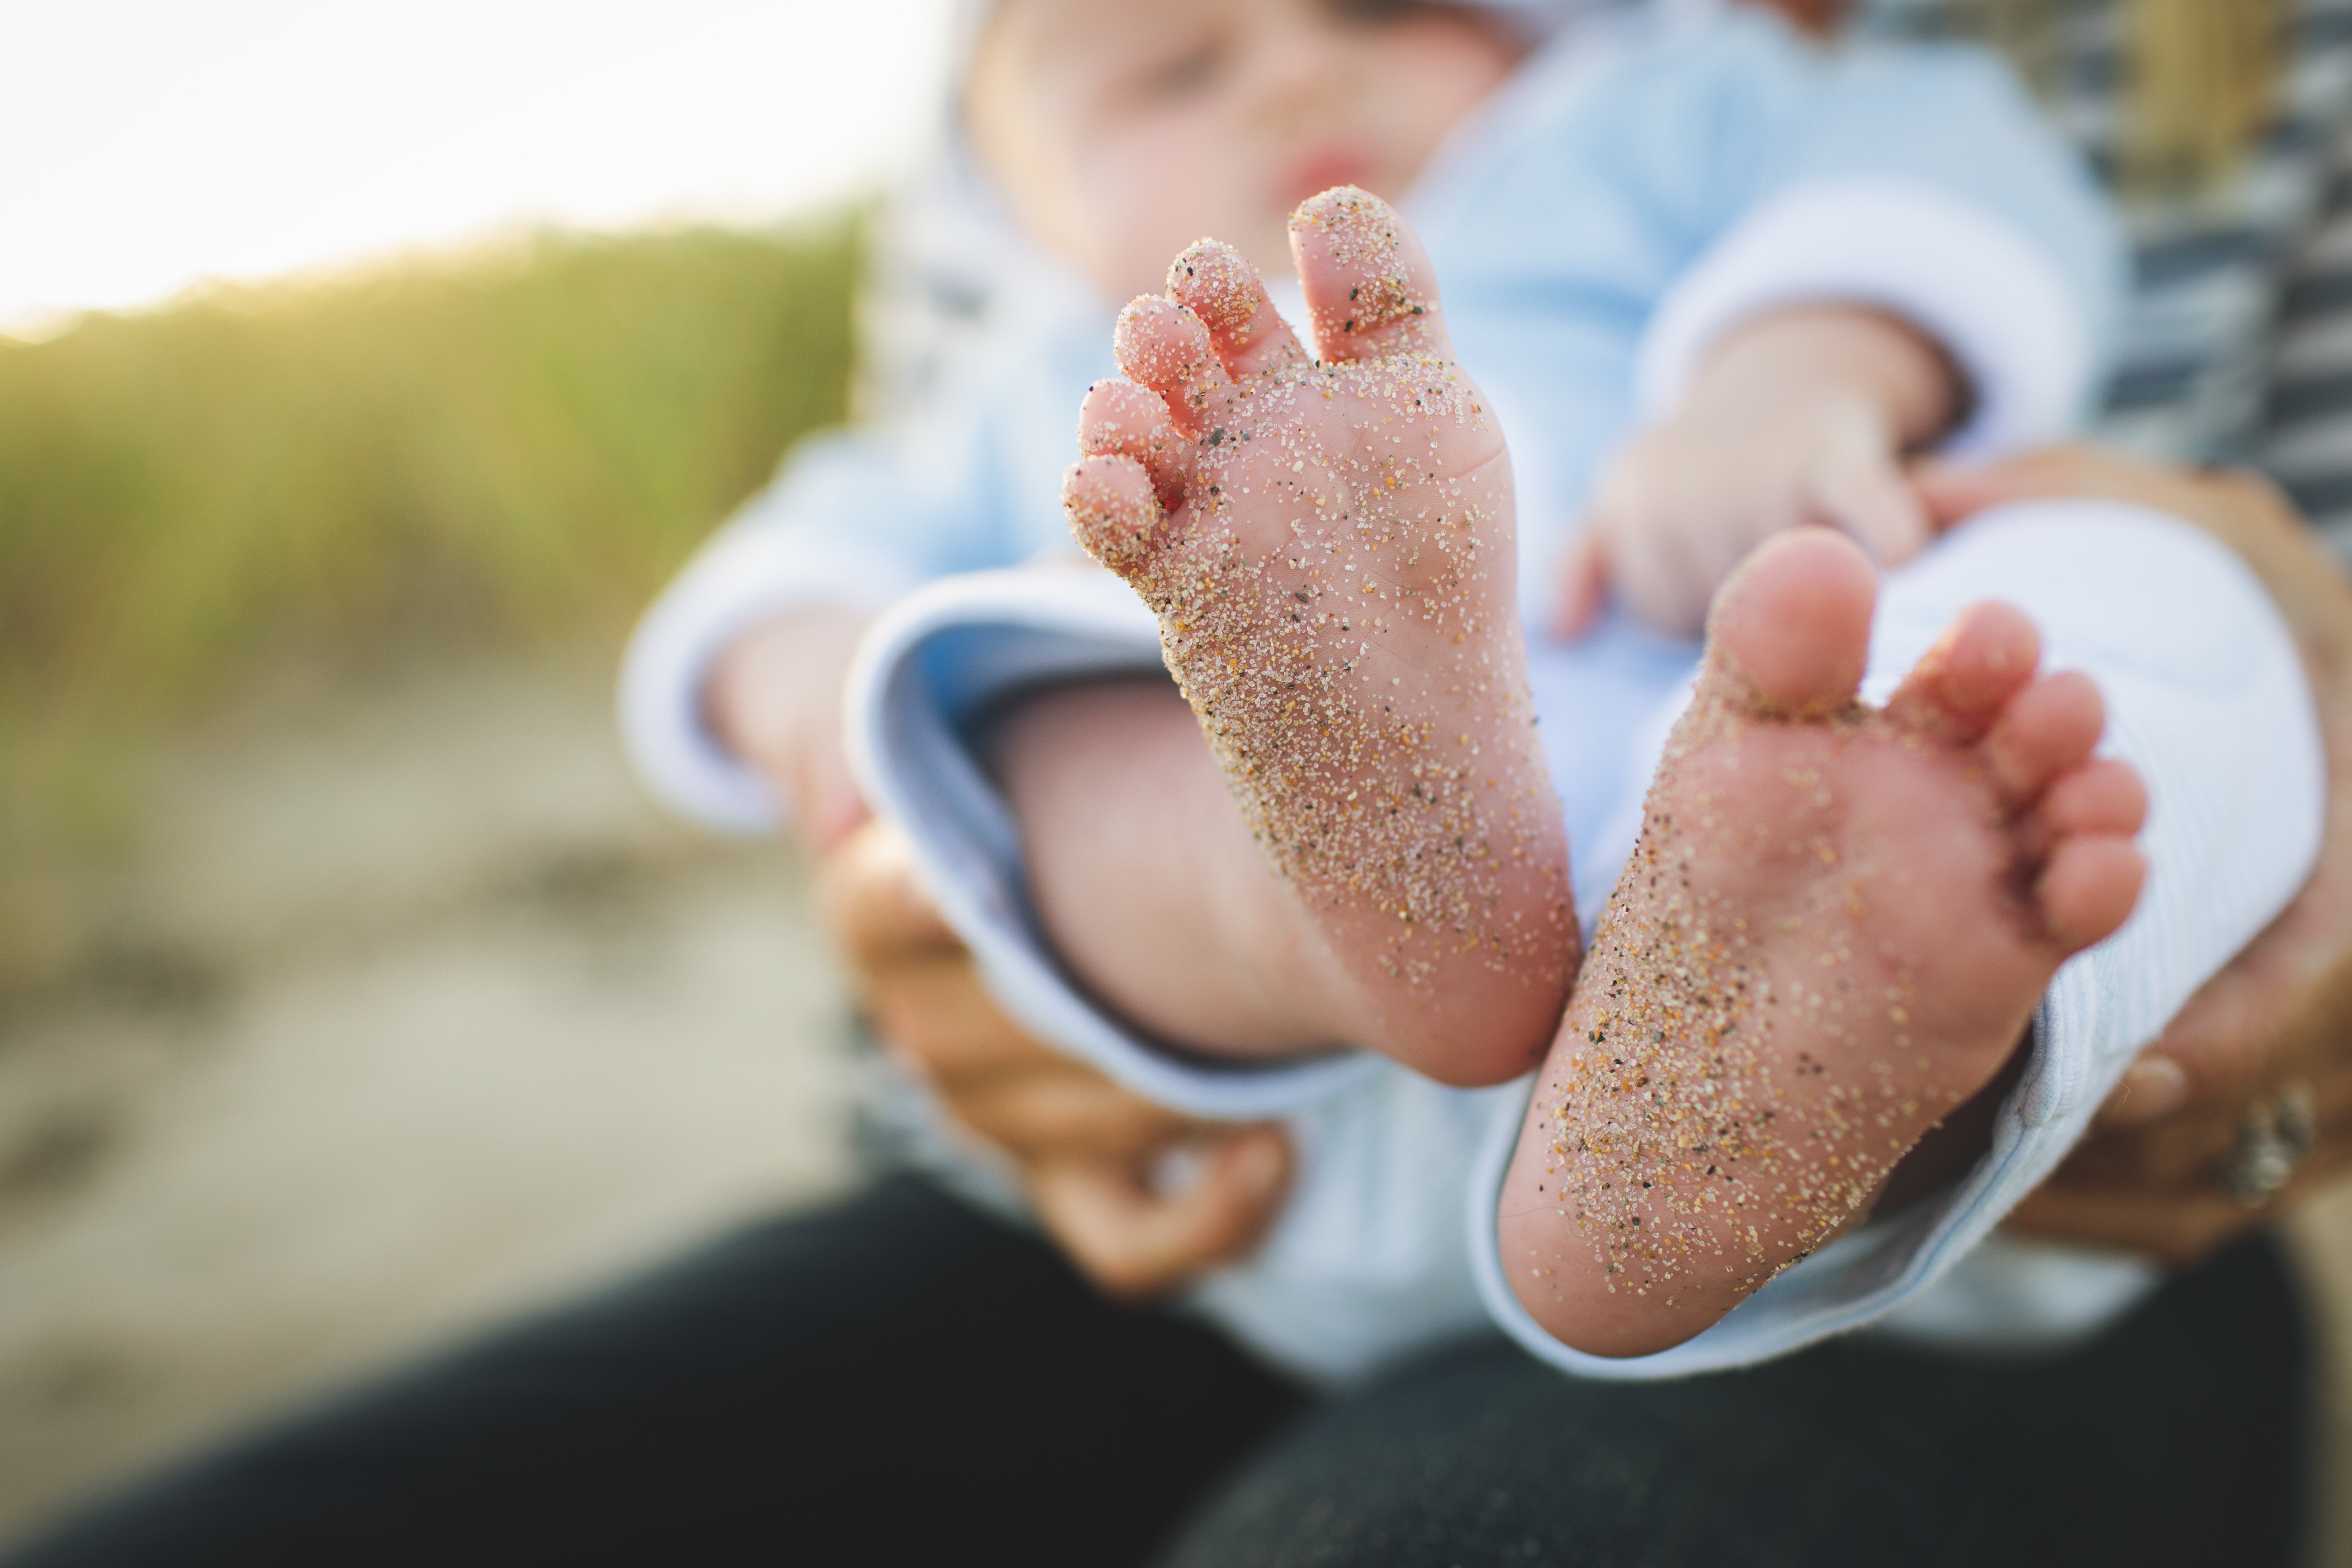
hand, sand, person, blur, people, photography, feet, cute, leg, finger, child, baby, close up, human body, hands, infant, newborn, skin, blurry, adorable, baby feet, sense